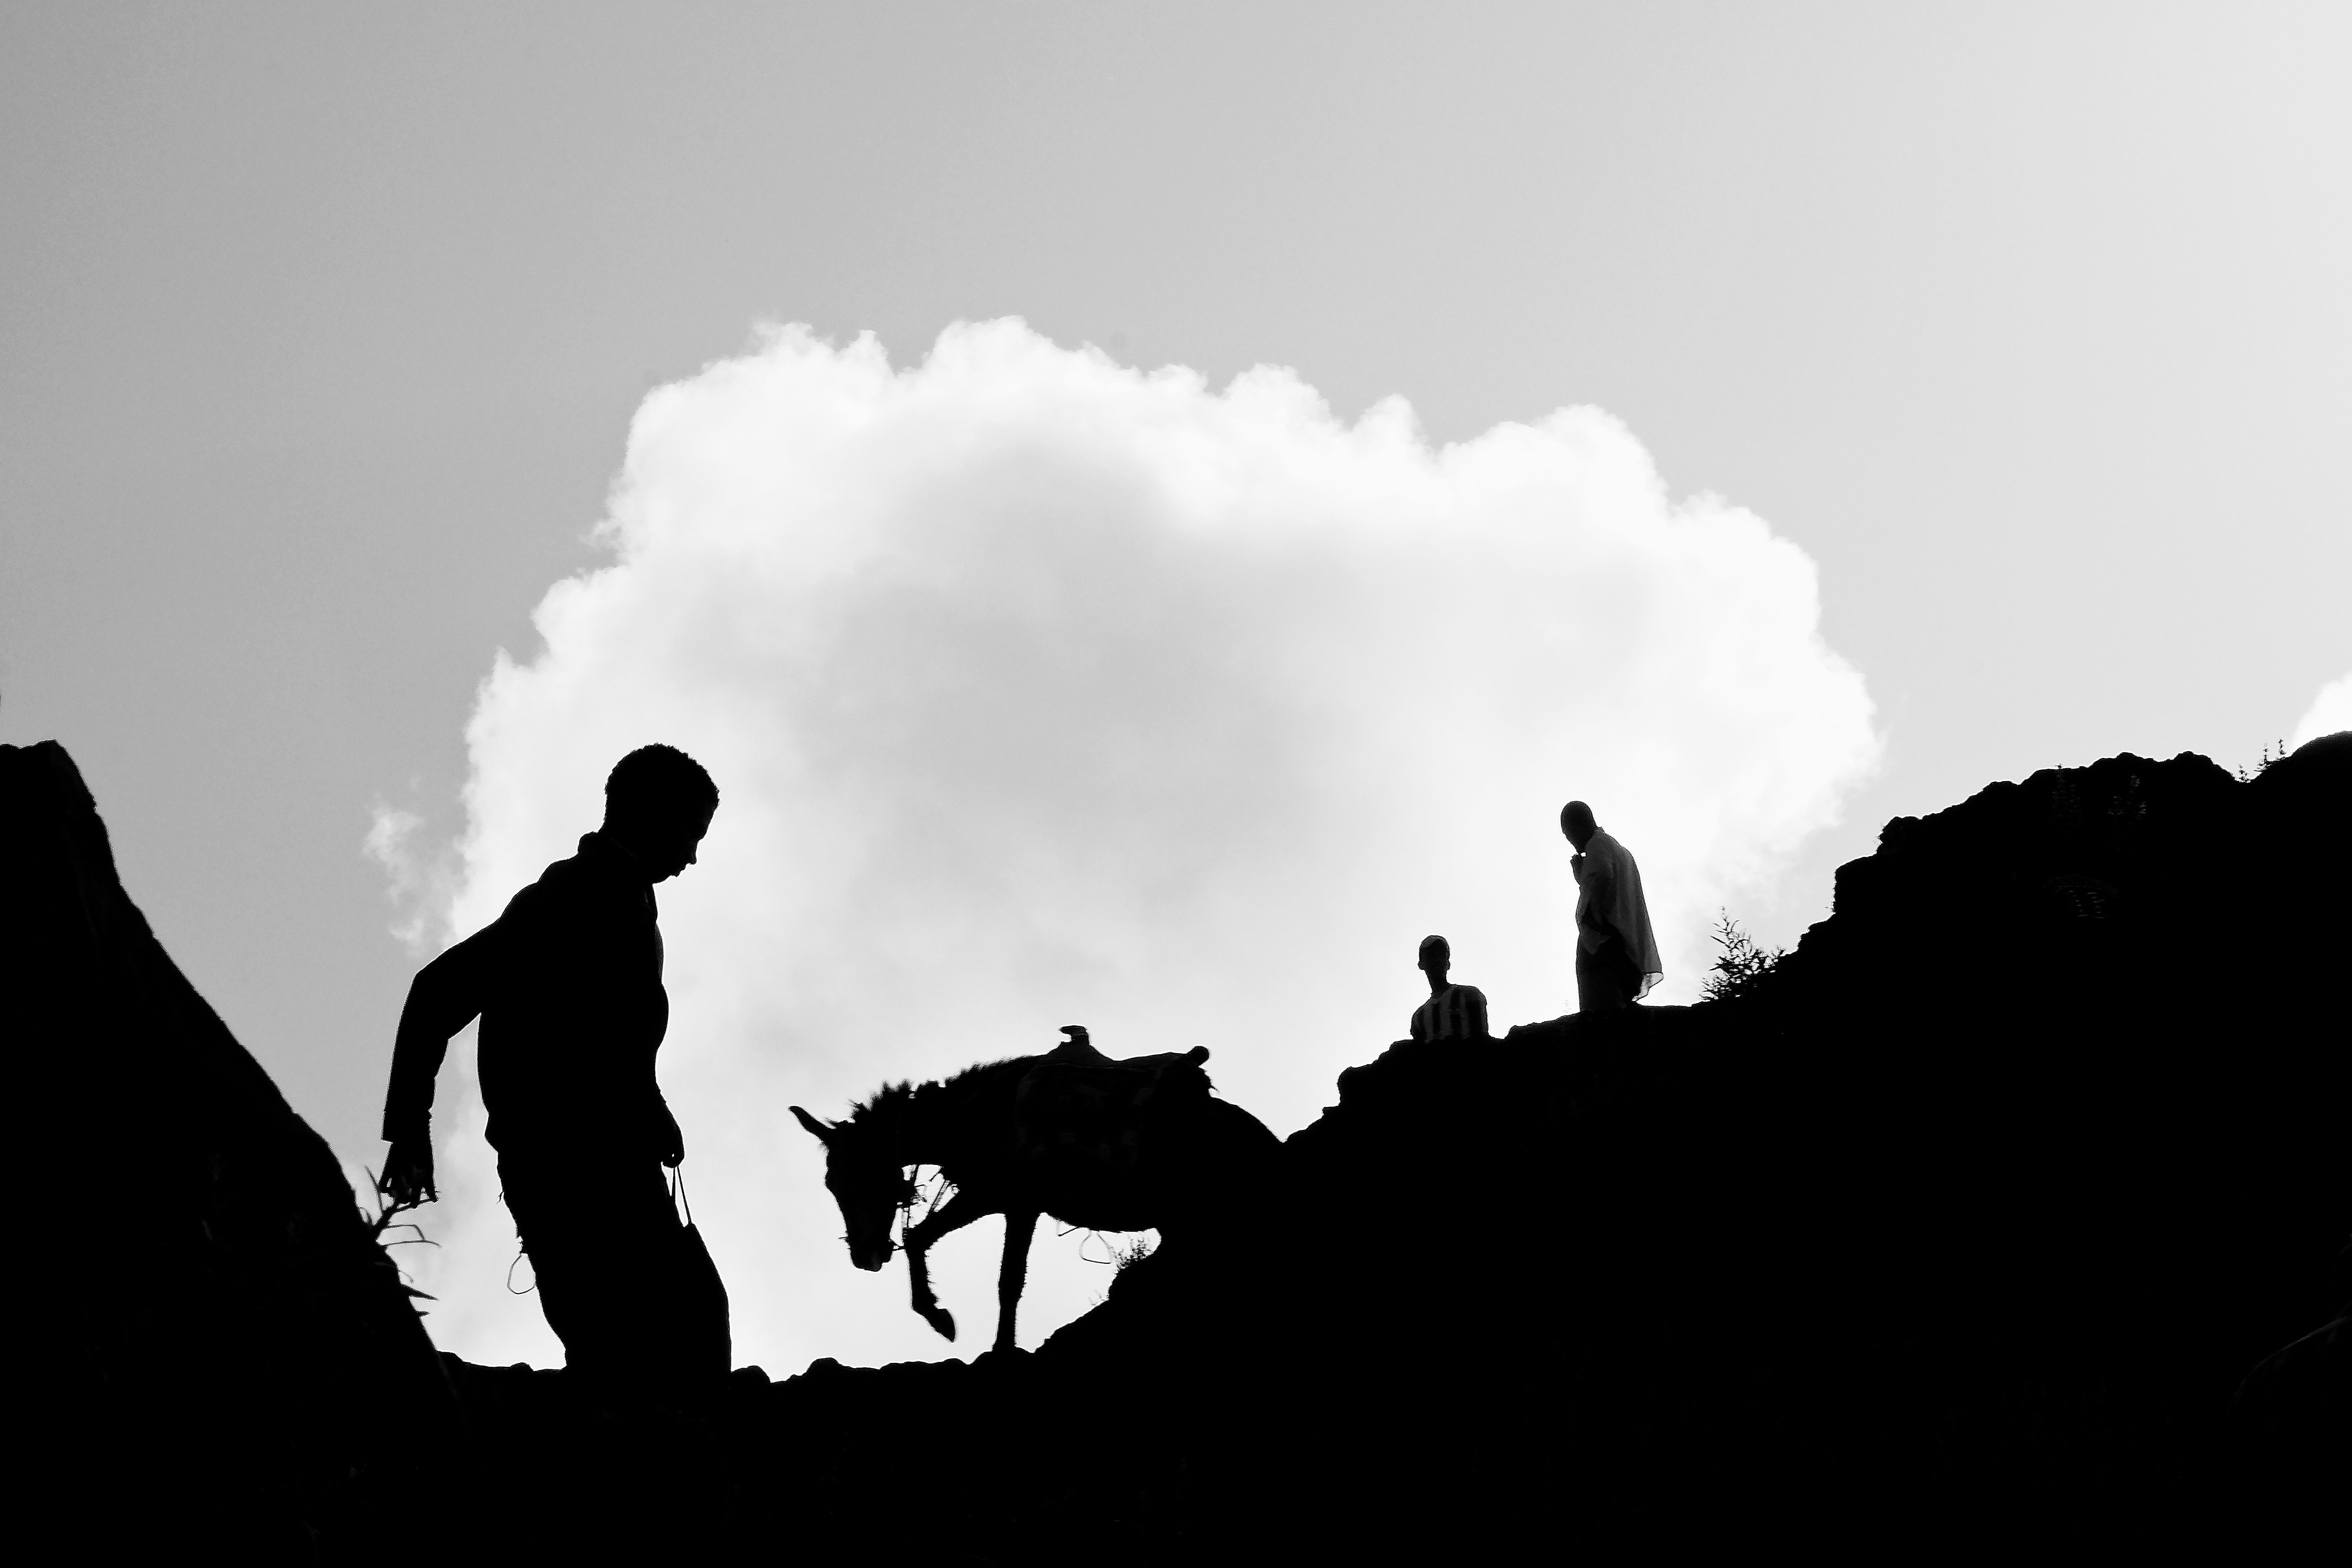
silhouette, cloud, black and white, sky, photography, black, monochrome, photograph, monochrome photography